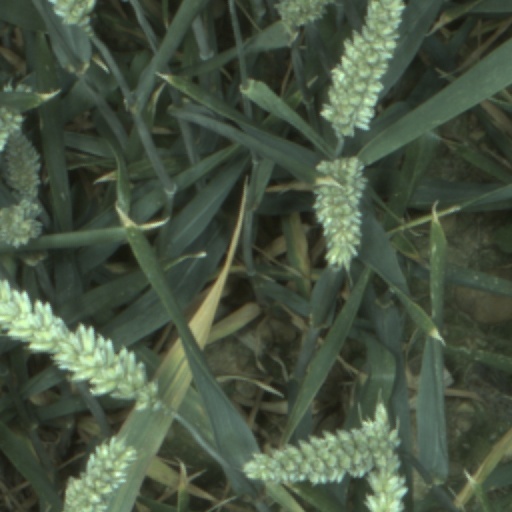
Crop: wheat